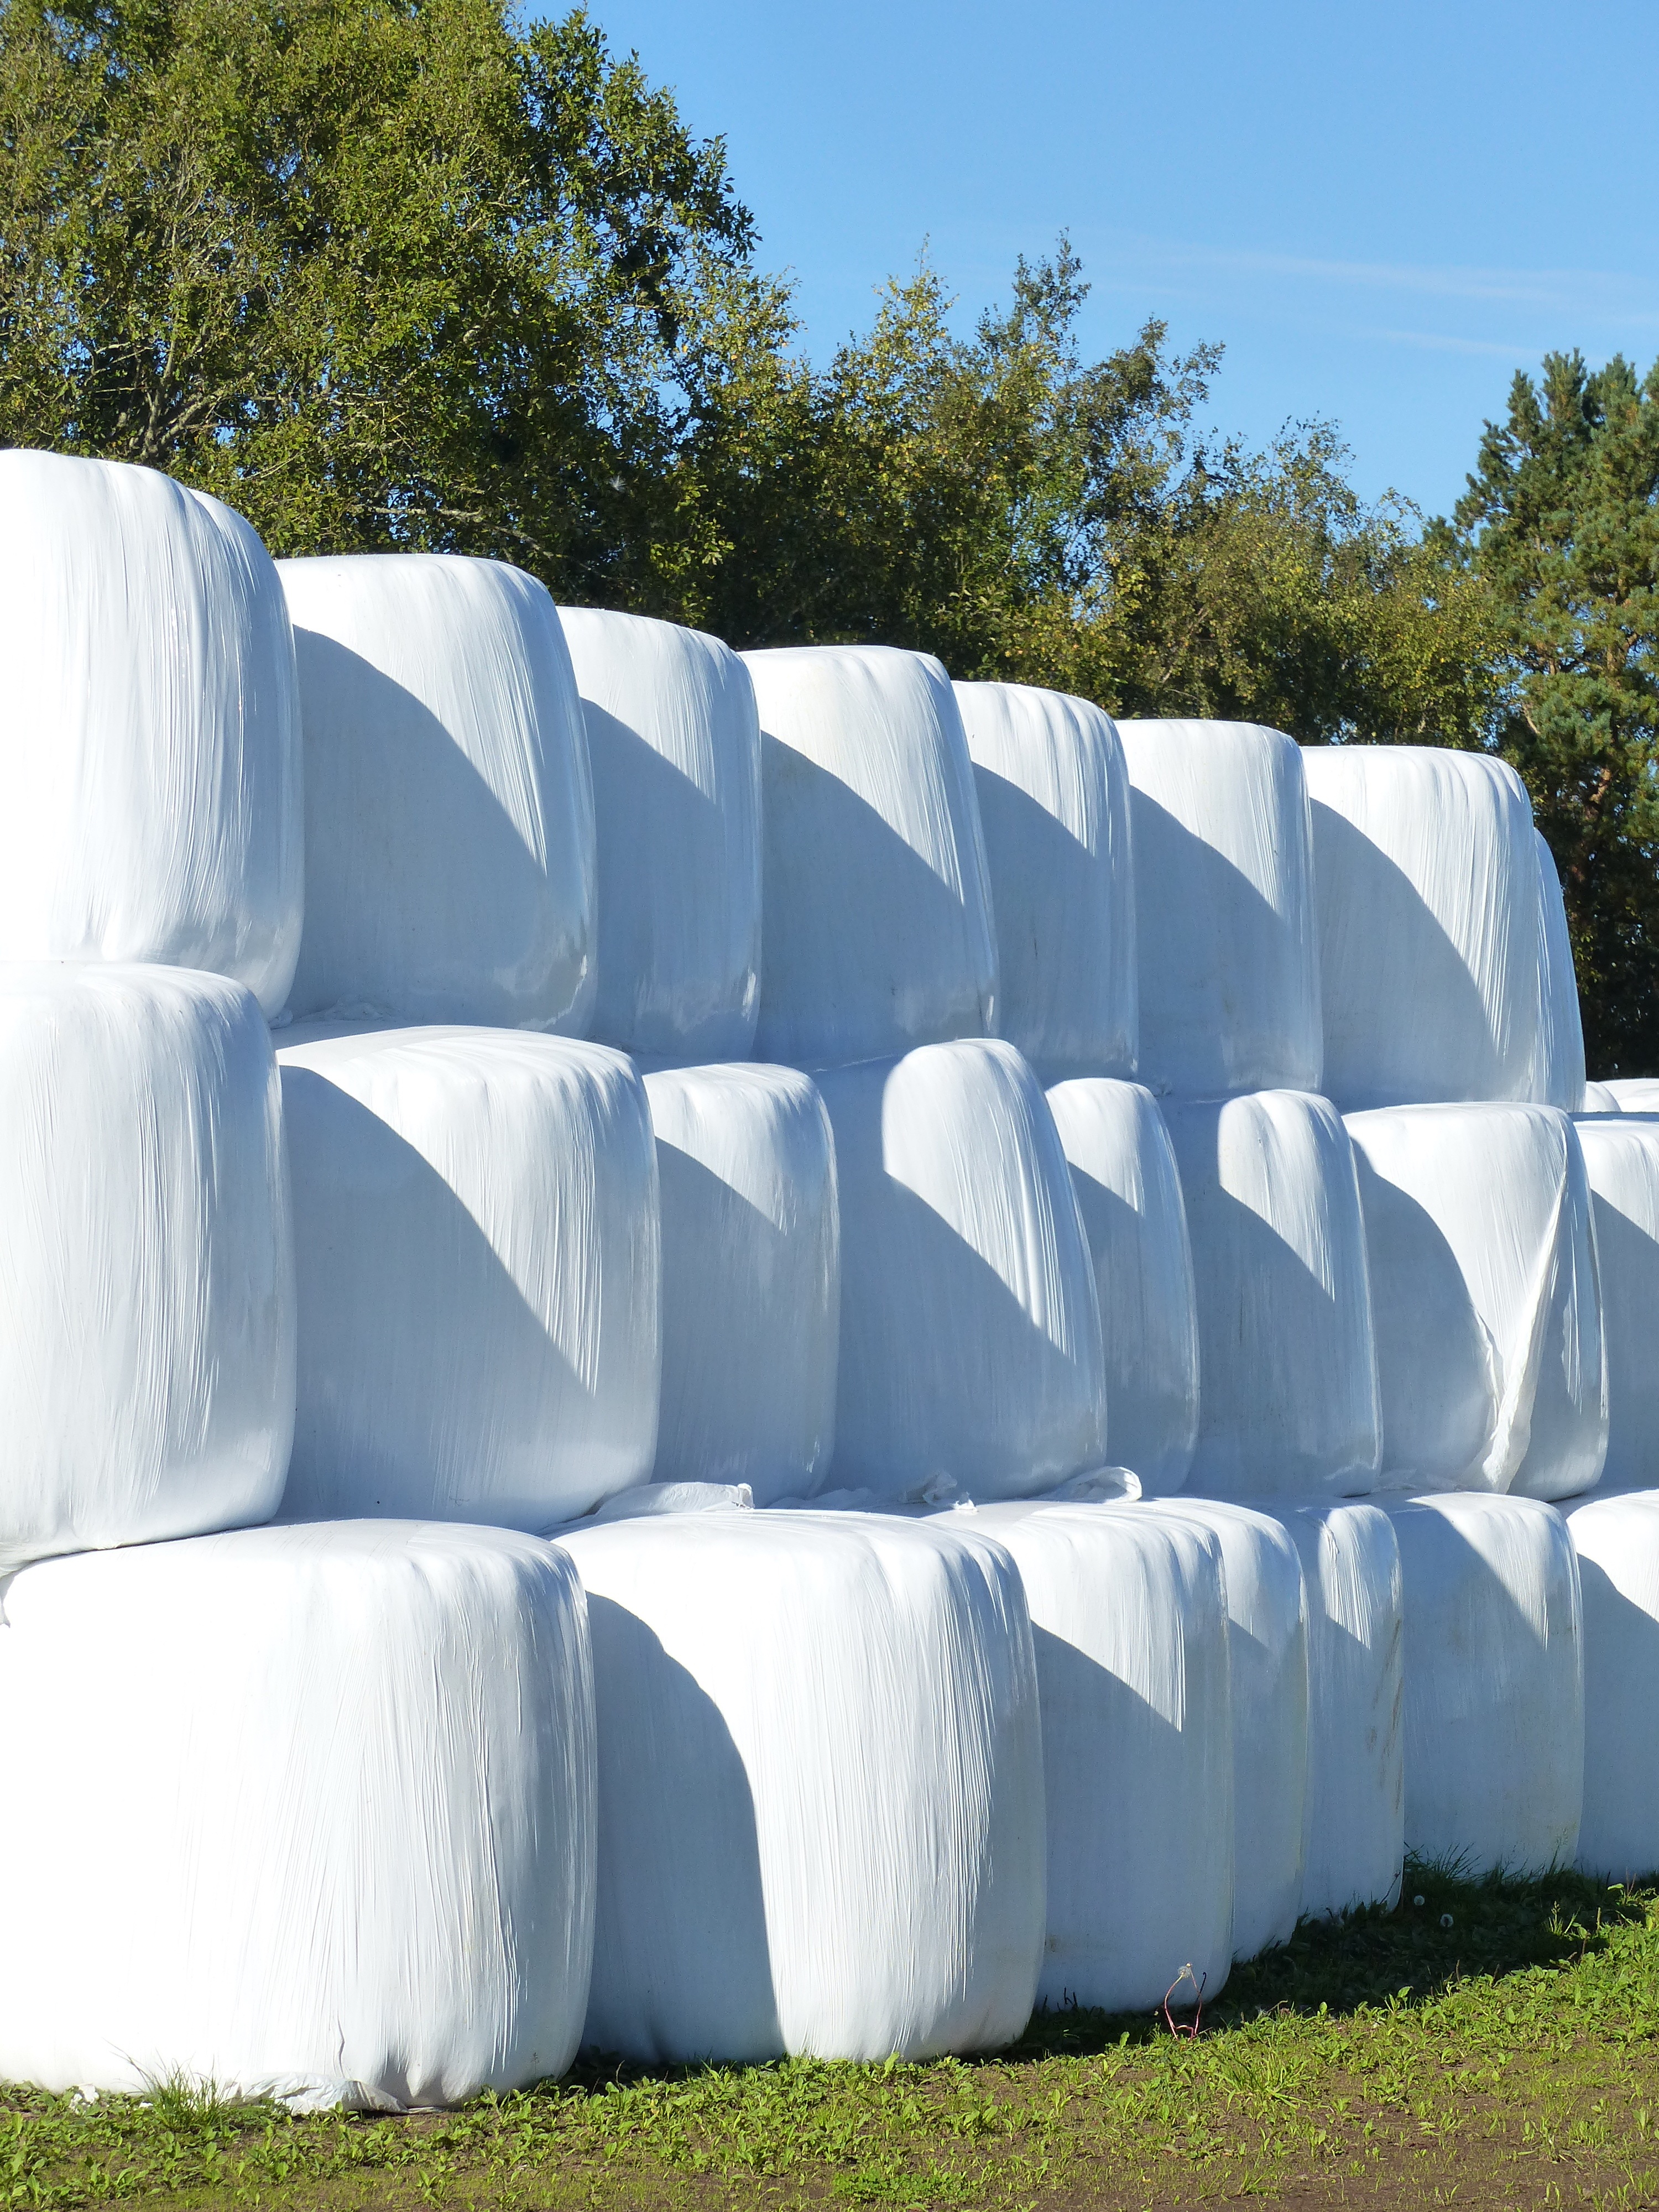
tree, grass, sky, white, plastic, autumn, backyard, blue, agricultural, games, himmel, hay bales, outdoor structure, storage tank